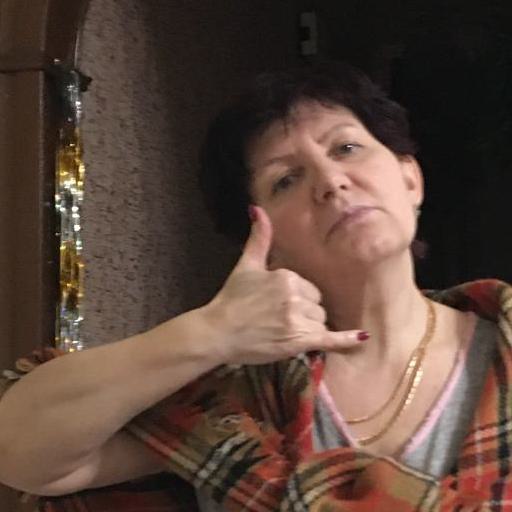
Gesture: call